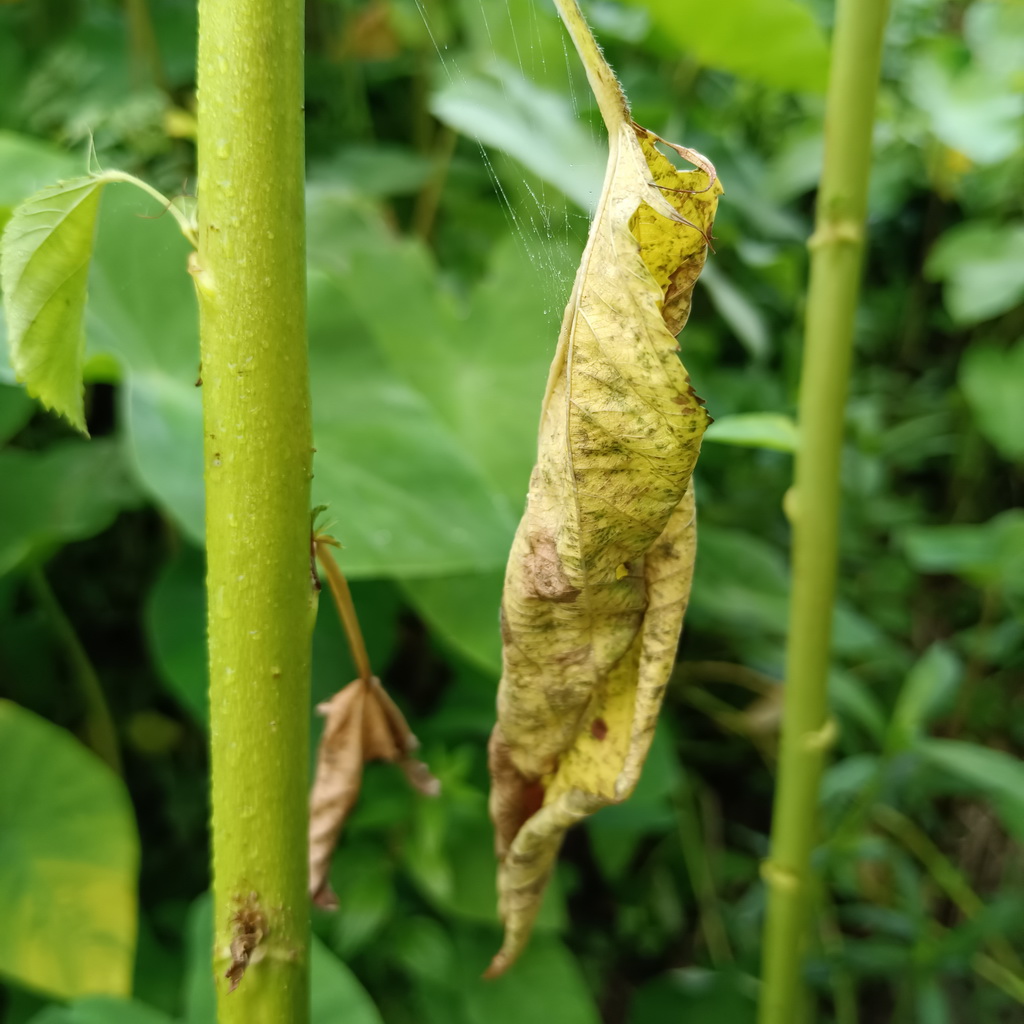
Label: Dieback